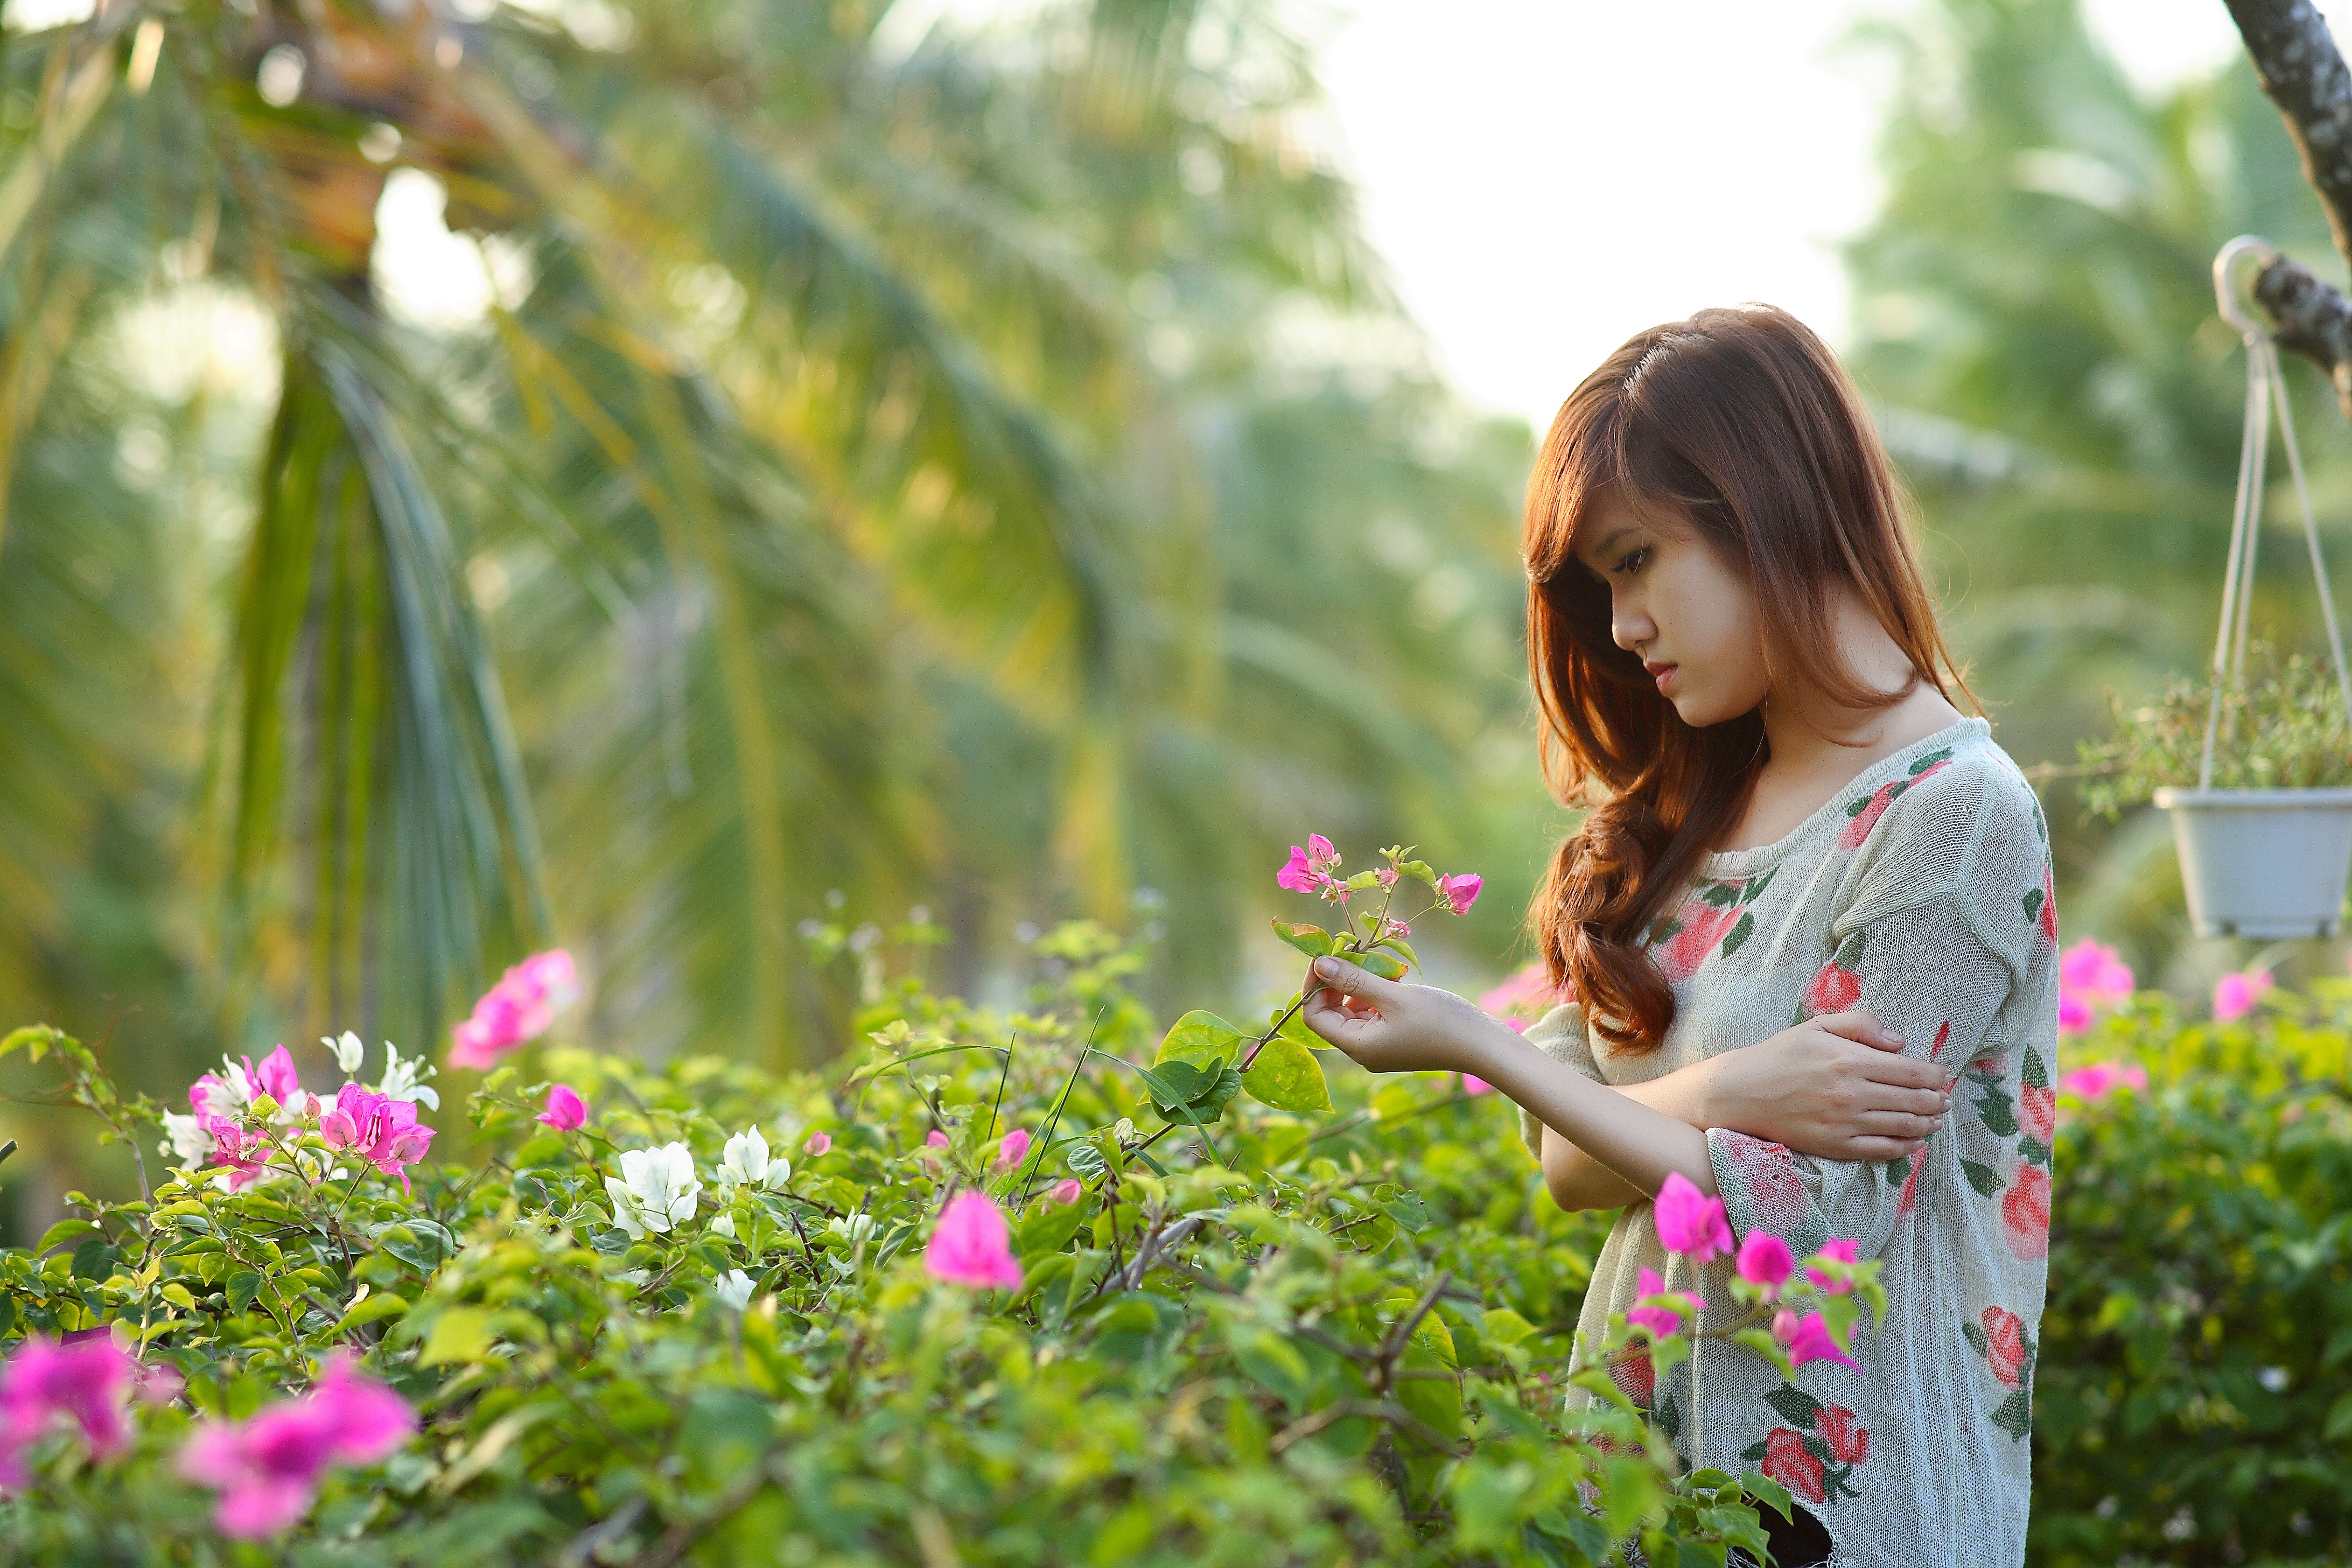
hand, person, people, plant, girl, woman, hair, white, photography, vintage, meadow, sunlight, flower, cute, advertising, female, hollywood, thinking, love, thought, brunette, portrait, model, young, spring, red, autumn, think, human, fashion, botany, business, pensive, thoughtful, lady, lifestyle, flora, smile, bubble, playful, mustache, caucasian, cheerful, sad, long, face, pop, fun, one, pin, women, contemplative, advertisement, head, party, look, skin, expression, speech, emotional, shot, sexy, blessed, teeth, character, handsome, comic, joyful, casual, ok, lucky, attractive, emotion, adult, meditative, surprise, facial, kitsch, positive, serious, 1960s, flirt, mischievous, amazement, flowering plant, naive, flirting, cheeks, thinking woman, woman thinking, blissful, fortunate, portrait photography